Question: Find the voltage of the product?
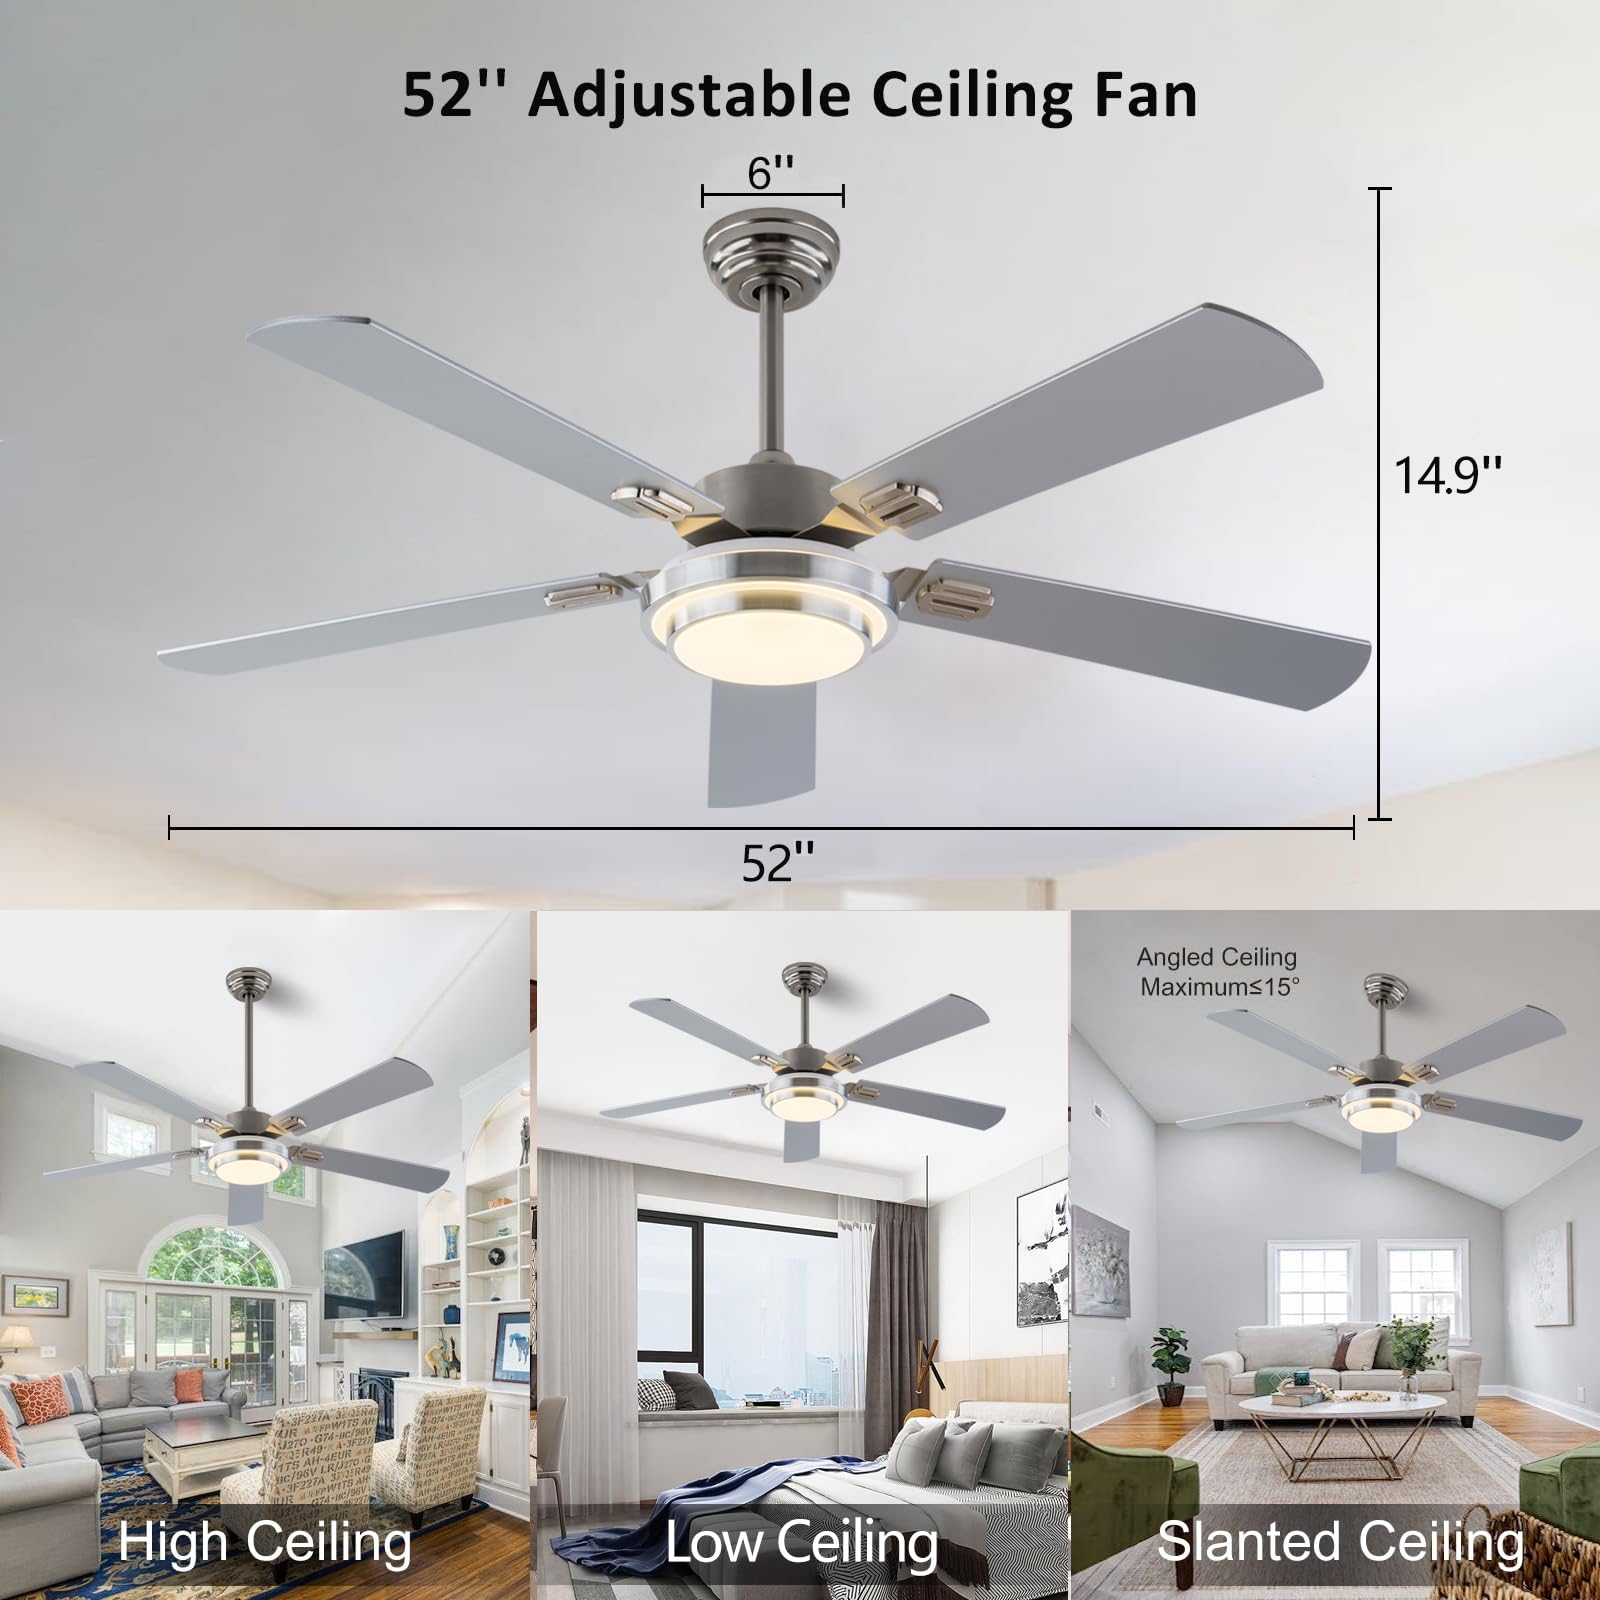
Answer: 96.0 volt